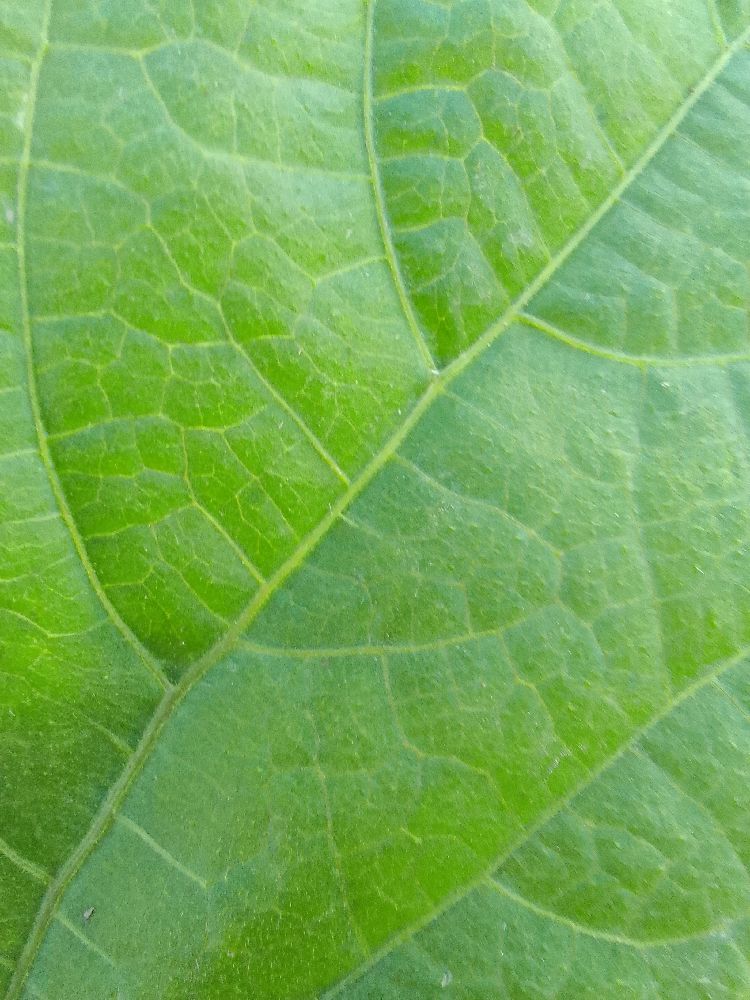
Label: healthy